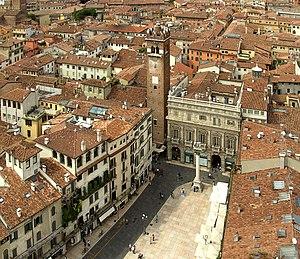
Vérone sous la seigneurie d'Ezzelino III da Romano traite d'une période historique de la ville de Vérone sous la tyrannie d'Ezzelino III da Romano allant de 1226 à 1259.